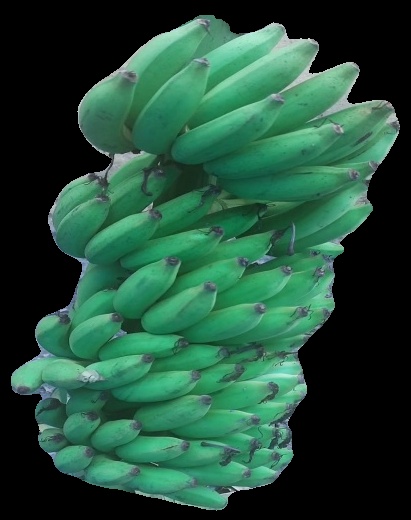
Variety: elakki-bale
Grade: grade2